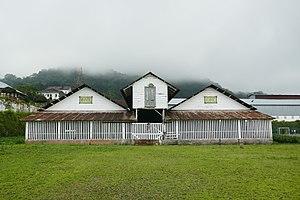
Infrastructures de l'ancienne roça de Monte Café, au nord de l'île de São Tomé, dans le district de Mé-Zóchi (São Tomé-et-Principe), qui produisait du café et du cacao. En 2019 une petite activité y susbsiste.
Monte Café est une localité de Sao Tomé-et-Principe située au centre-nord de l'île de São Tomé, dans le district de Mé-Zóchi, à proximité d'autres destinations touristiques, telles que le jardin botanique de Bom Sucesso, Lagoa Amélia ou la cascade de São Nicolau.
En première approche, les roças de Sao Tomé-et-Principe sont des structures d'exploitation du café et du cacao dans l'archipel de Sao Tomé et Principe à l'ère coloniale portugaise, entre le milieu du XIXᵉ siècle et 1975 – date de l'accession du pays à l'indépendance. Cependant, en fonction du contexte et du champ disciplinaire, le terme roça peut recouvrir des notions assez différentes quoique liées, telles que : entreprise agricole, propriété terrienne, économie de plantation fondée sur la servitude, patrimoine architectural à sauvegarder, voire infrastructure hôtelière.